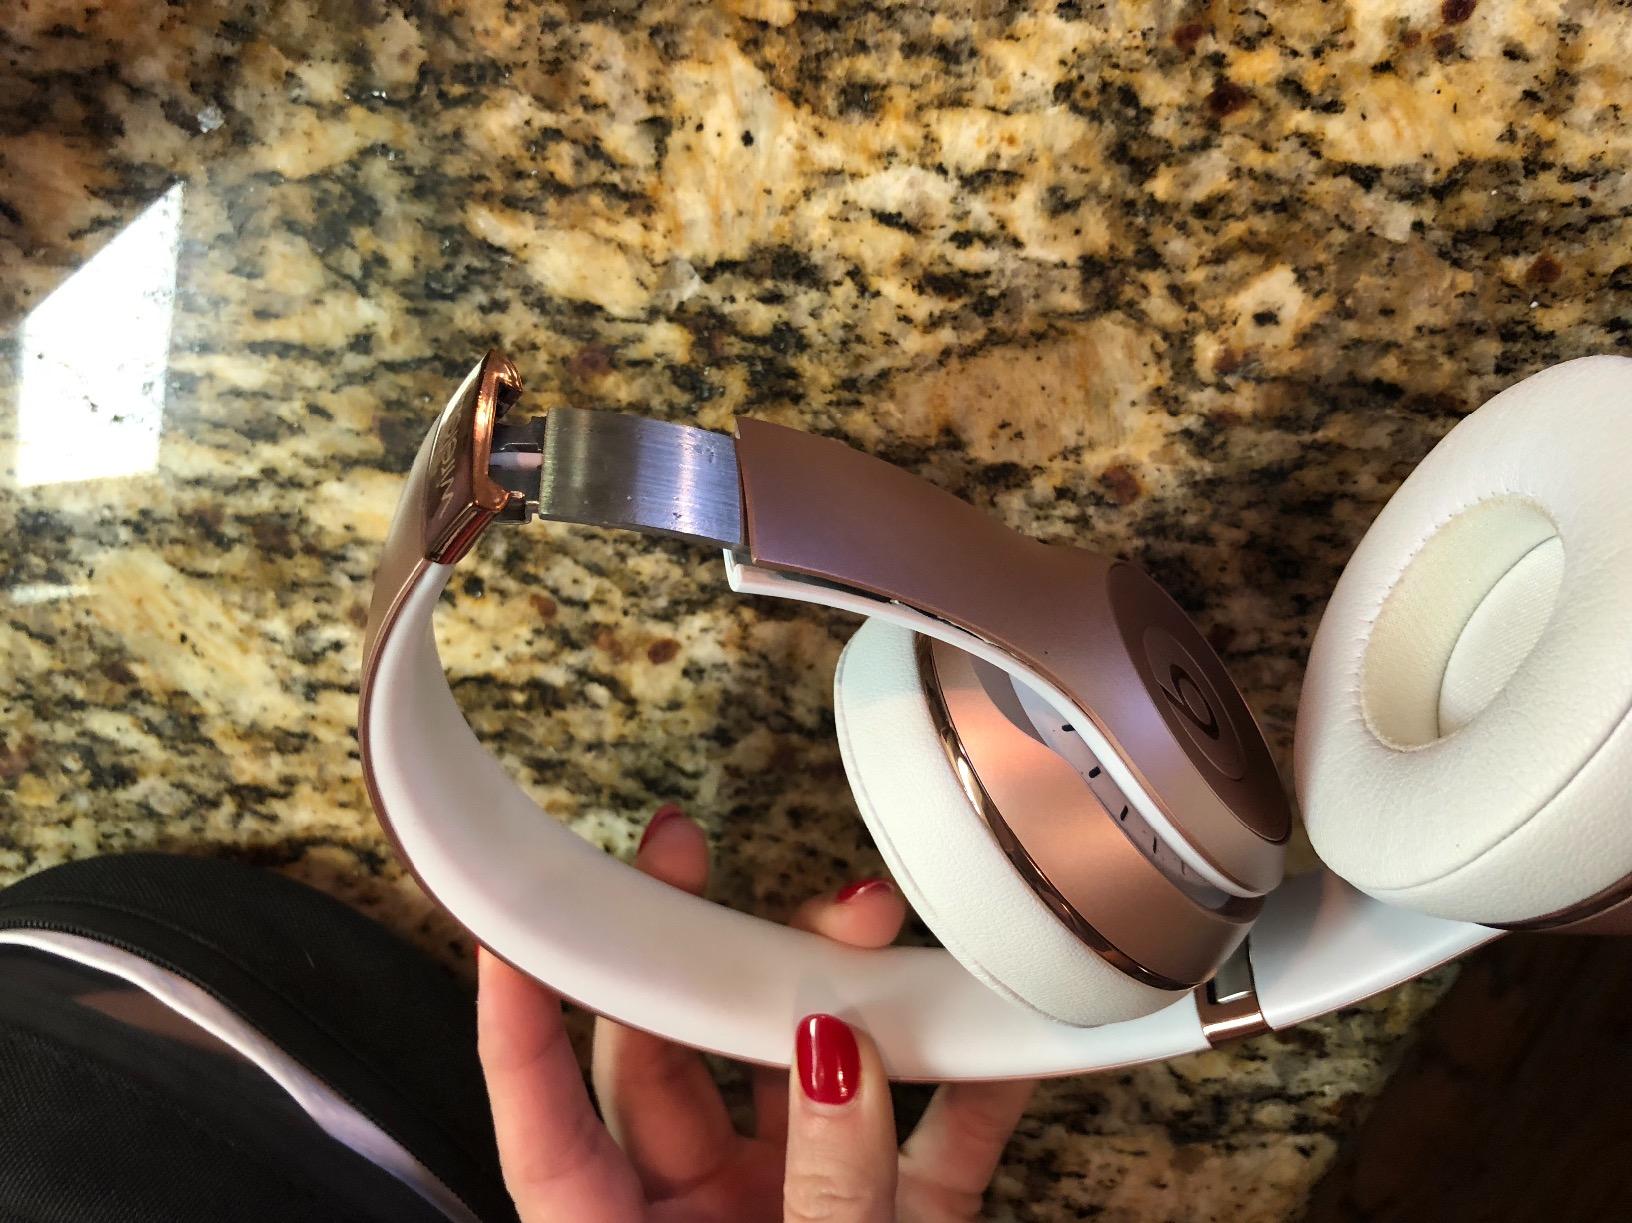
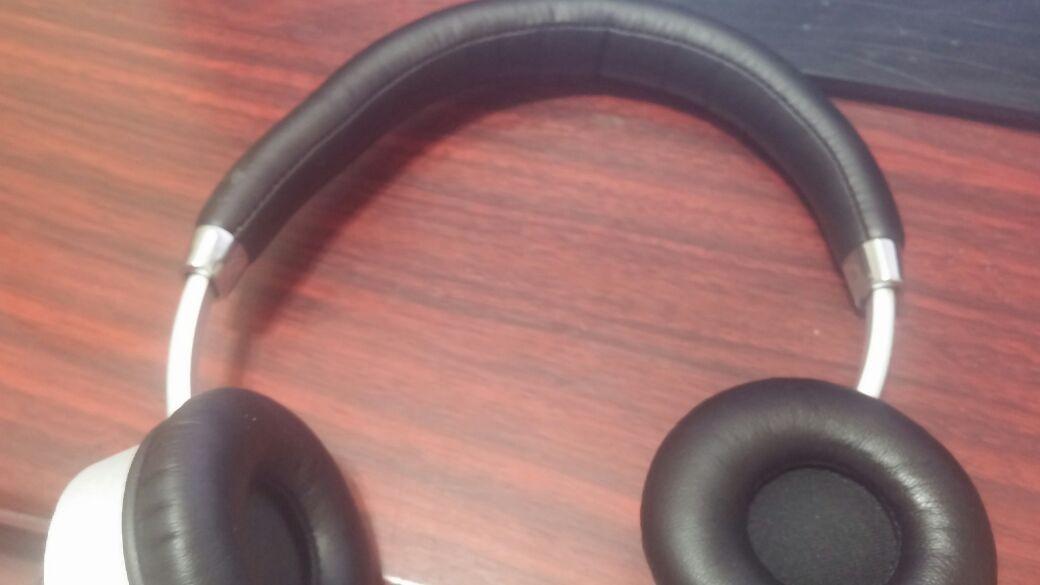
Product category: headphones
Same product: no